Naked in Death

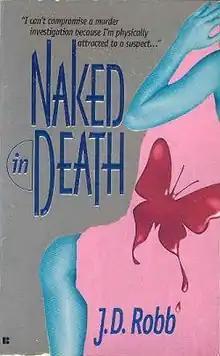
First edition

Naked in Death (1995) is the first book of the In Death series by J. D. Robb, preceding "Glory in Death". This book originally had a cover flat produced for it with the name "D. J. MacGregor", but was changed later.